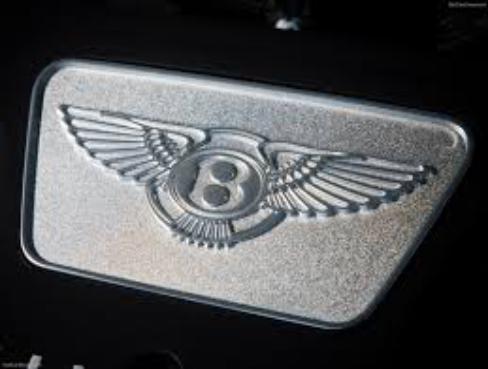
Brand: Bentley
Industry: Transportation